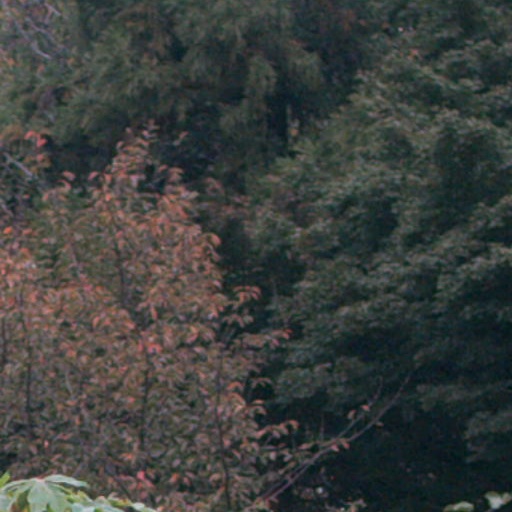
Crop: cassava